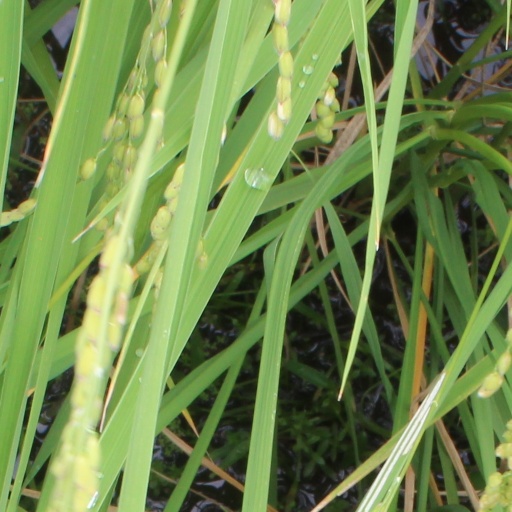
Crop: rice